Włodzimierz Ptak

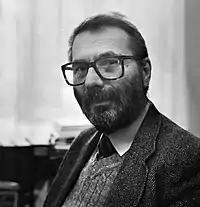
Ptak was a visiting professor at Yale University for several years. There, he worked together with Richard K. Gershon. He never moved permanently to the USA. In the picture: Ptak in his office in Kraków, 1990s

He passed his habilitation exam in the field of pathology in 1970. Julian Aleksandrowicz was one of the reviewers of his work. In 1976 Ptak was given the title of full professor.